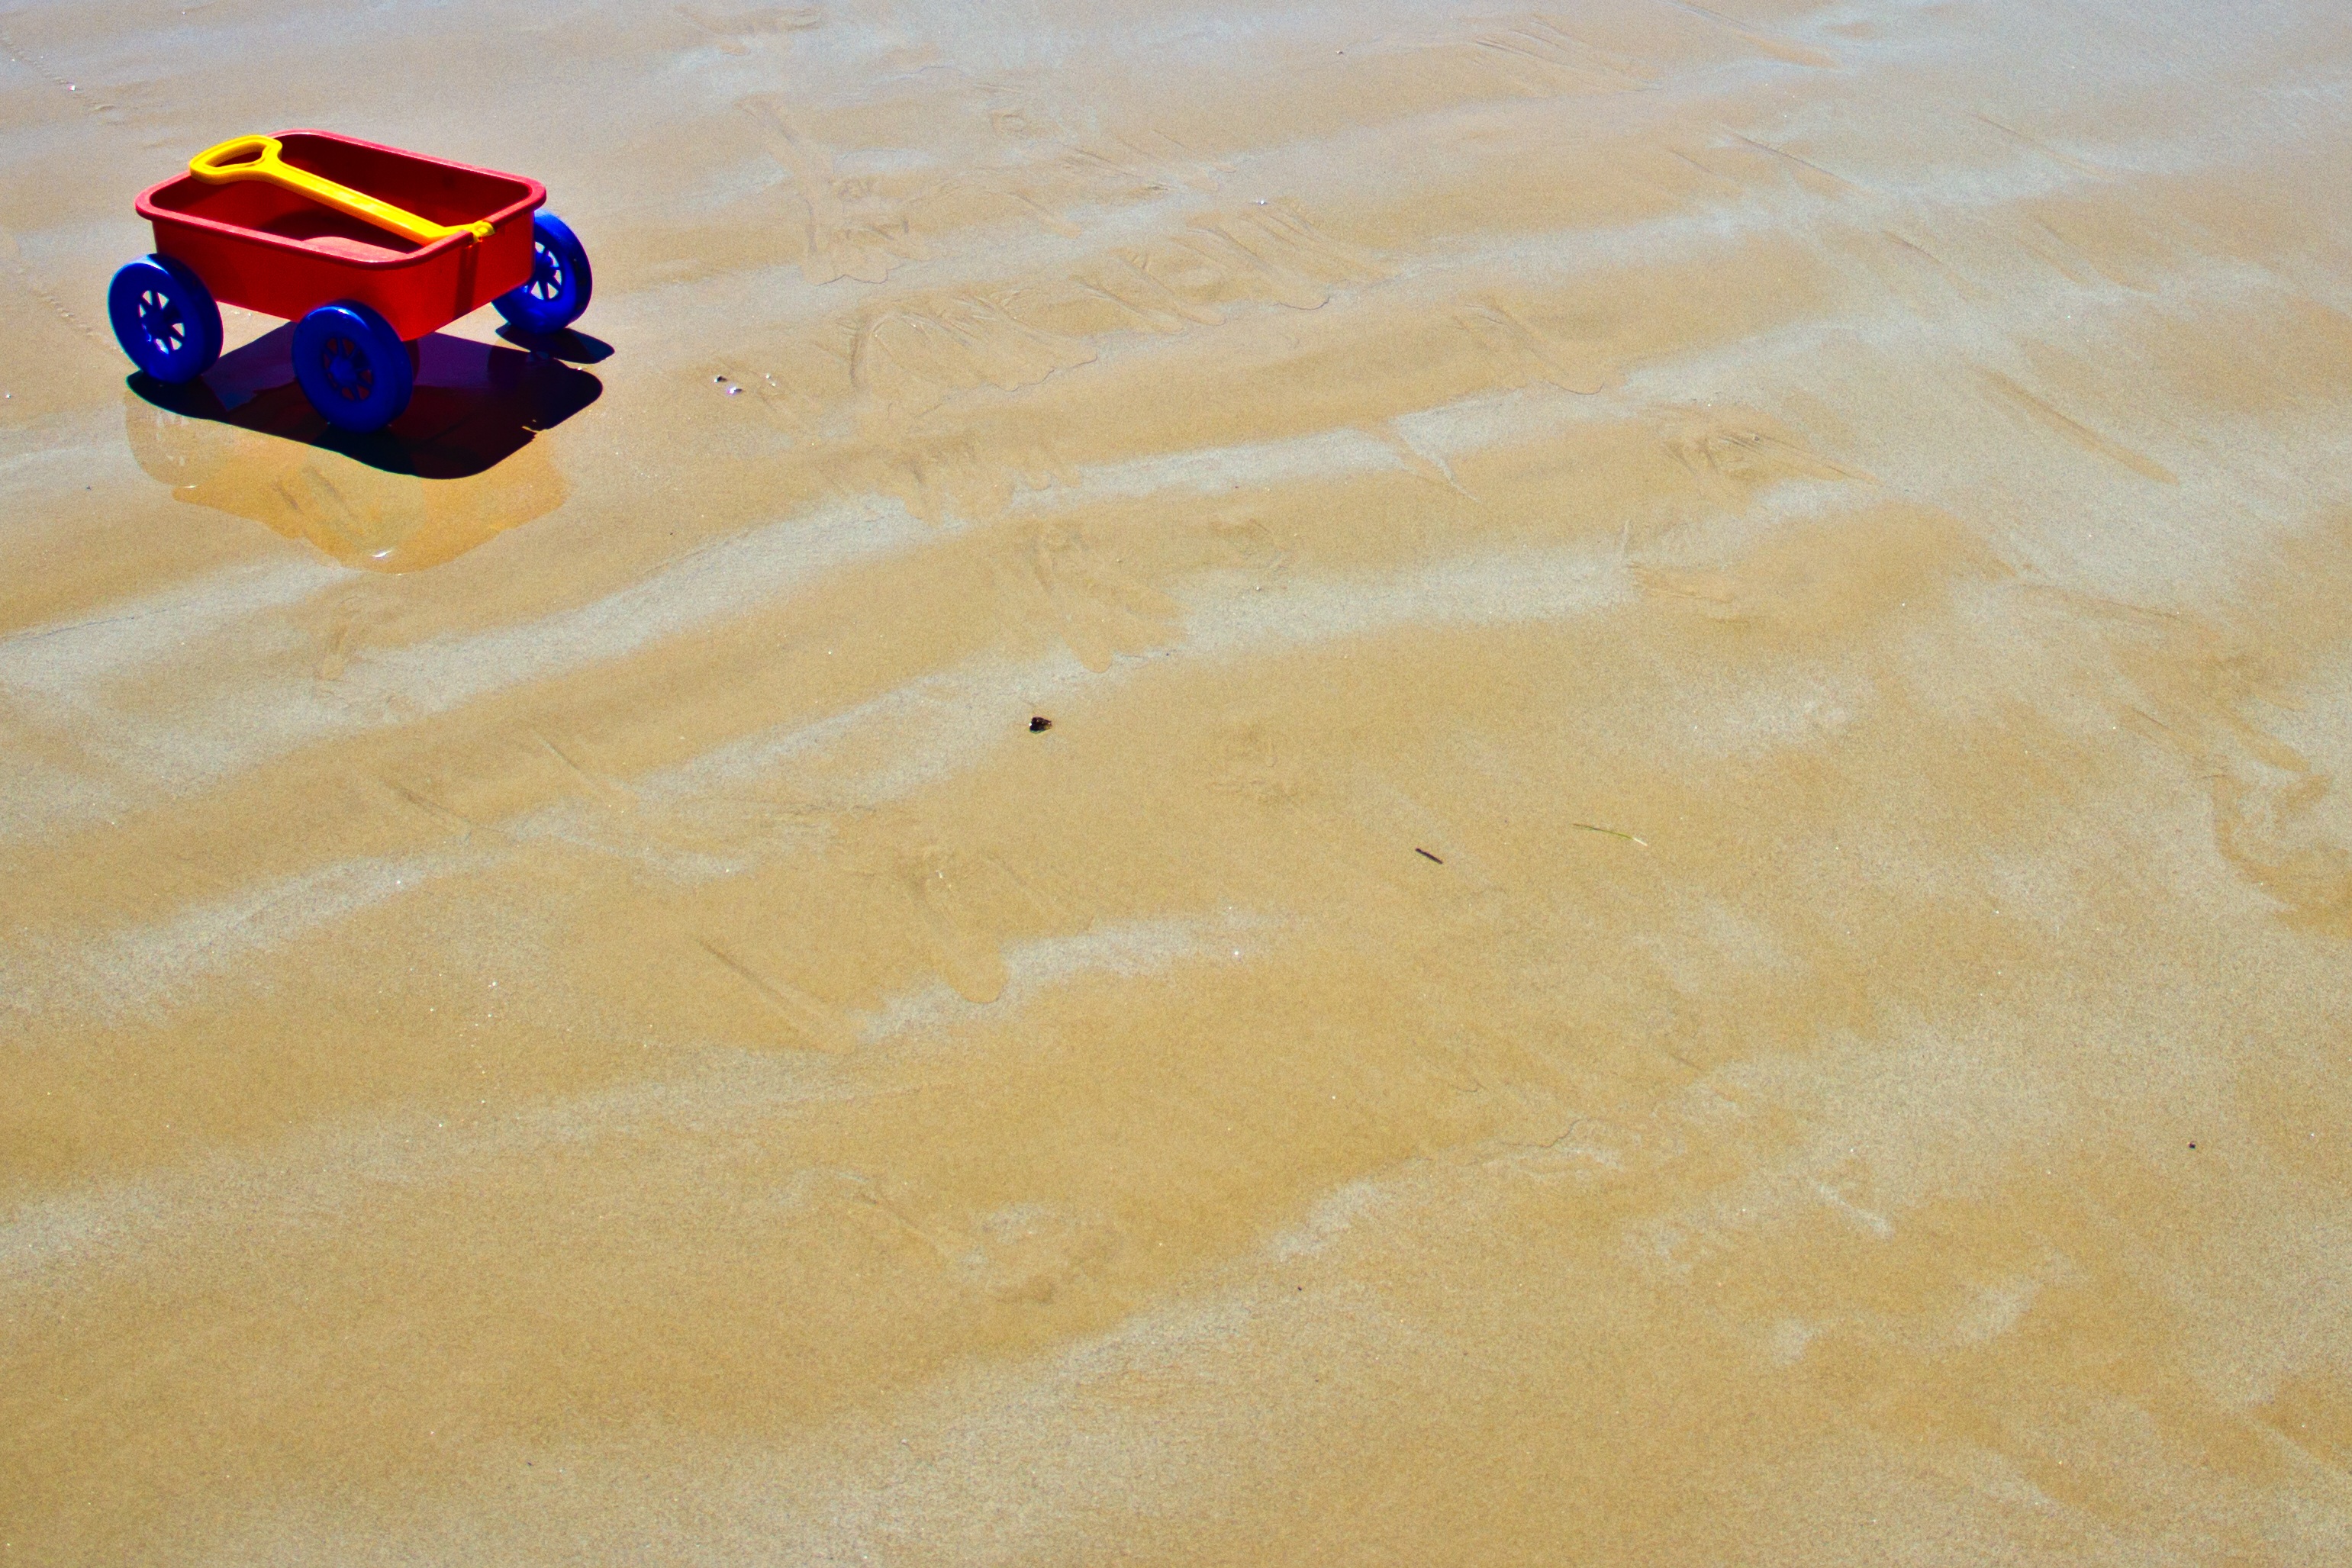
beach, outdoor, sand, wagon, floor, summer, vacation, yellow, toy, material, hot, flooring